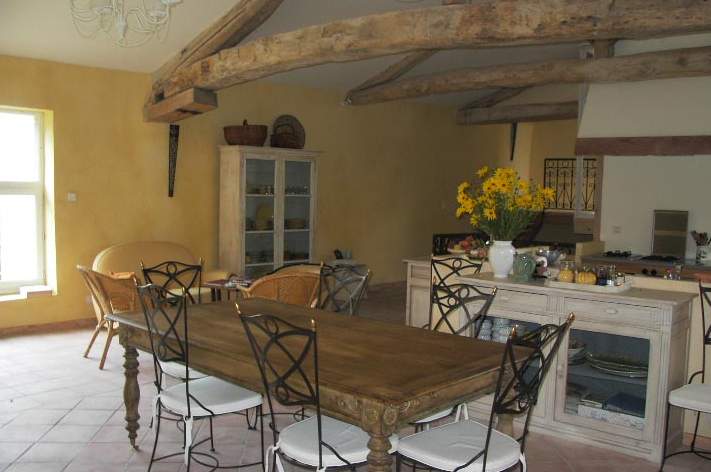
Room type: dining_room